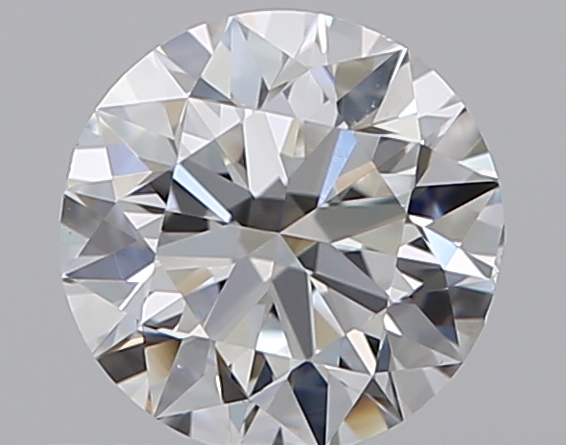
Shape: round
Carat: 0.5
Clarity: VS1
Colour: F
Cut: EX
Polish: VG
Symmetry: VG
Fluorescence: N
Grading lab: GIA
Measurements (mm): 5.03 x 5.08 x 3.16